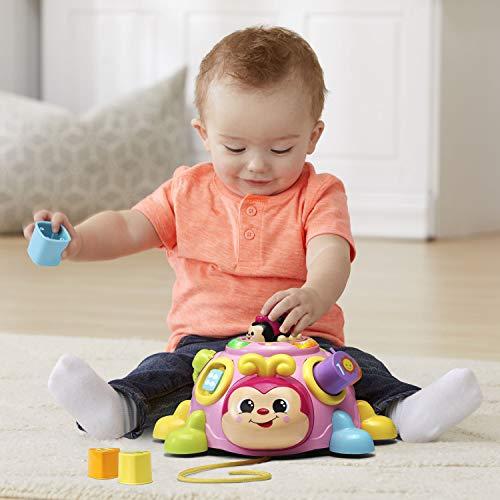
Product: VTech Crazy Legs Learning Bugs, Pink
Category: Toys & Games | Kids' Electronics | Electronic Learning Toys
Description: Crazy, wobbly ladybug pull toy and bug friends teach shapes, colors, numbers, and nature.
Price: $18.78
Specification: ProductDimensions:5.7x9.8x10.4inches|ItemWeight:1.72pounds|ShippingWeight:2.2pounds(Viewshippingratesandpolicies)|ASIN:B07PSB5BJ1|Itemmodelnumber:80-522350|Manufacturerrecommendedage:12month-3years|Batteries:2AAbatteriesrequired.(included)